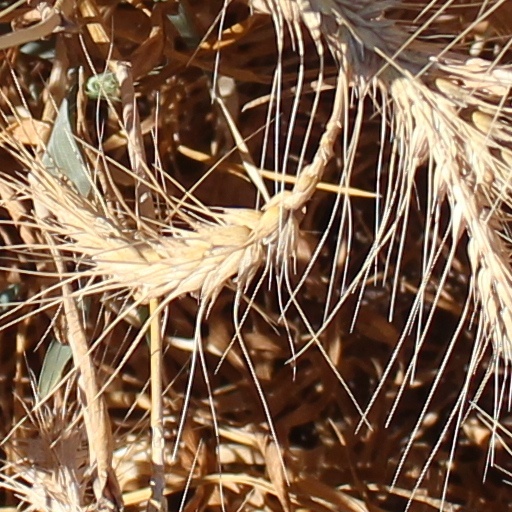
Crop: wheat